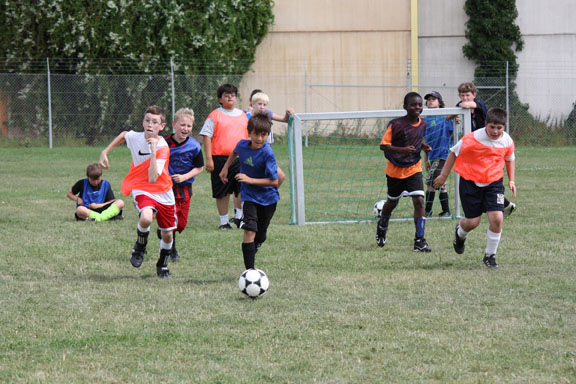
những cậu bé đang luyện tập bóng đá ở trên sân